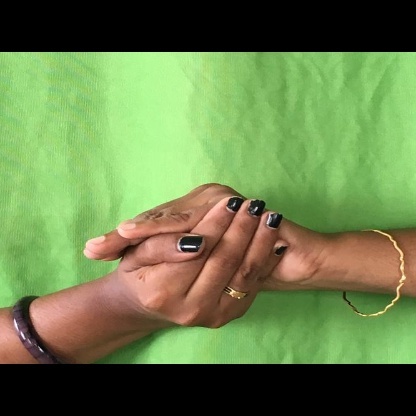
Mudra: Samputa